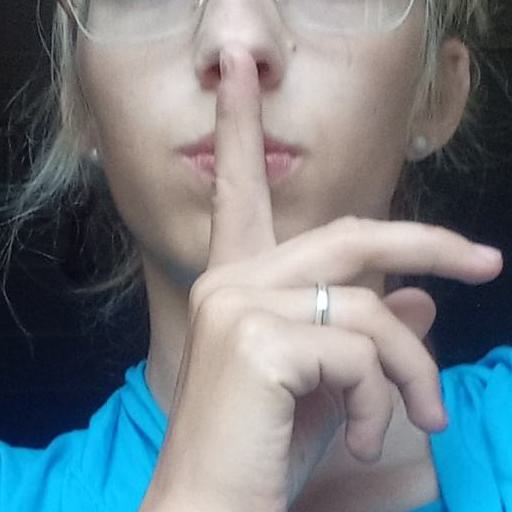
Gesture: mute